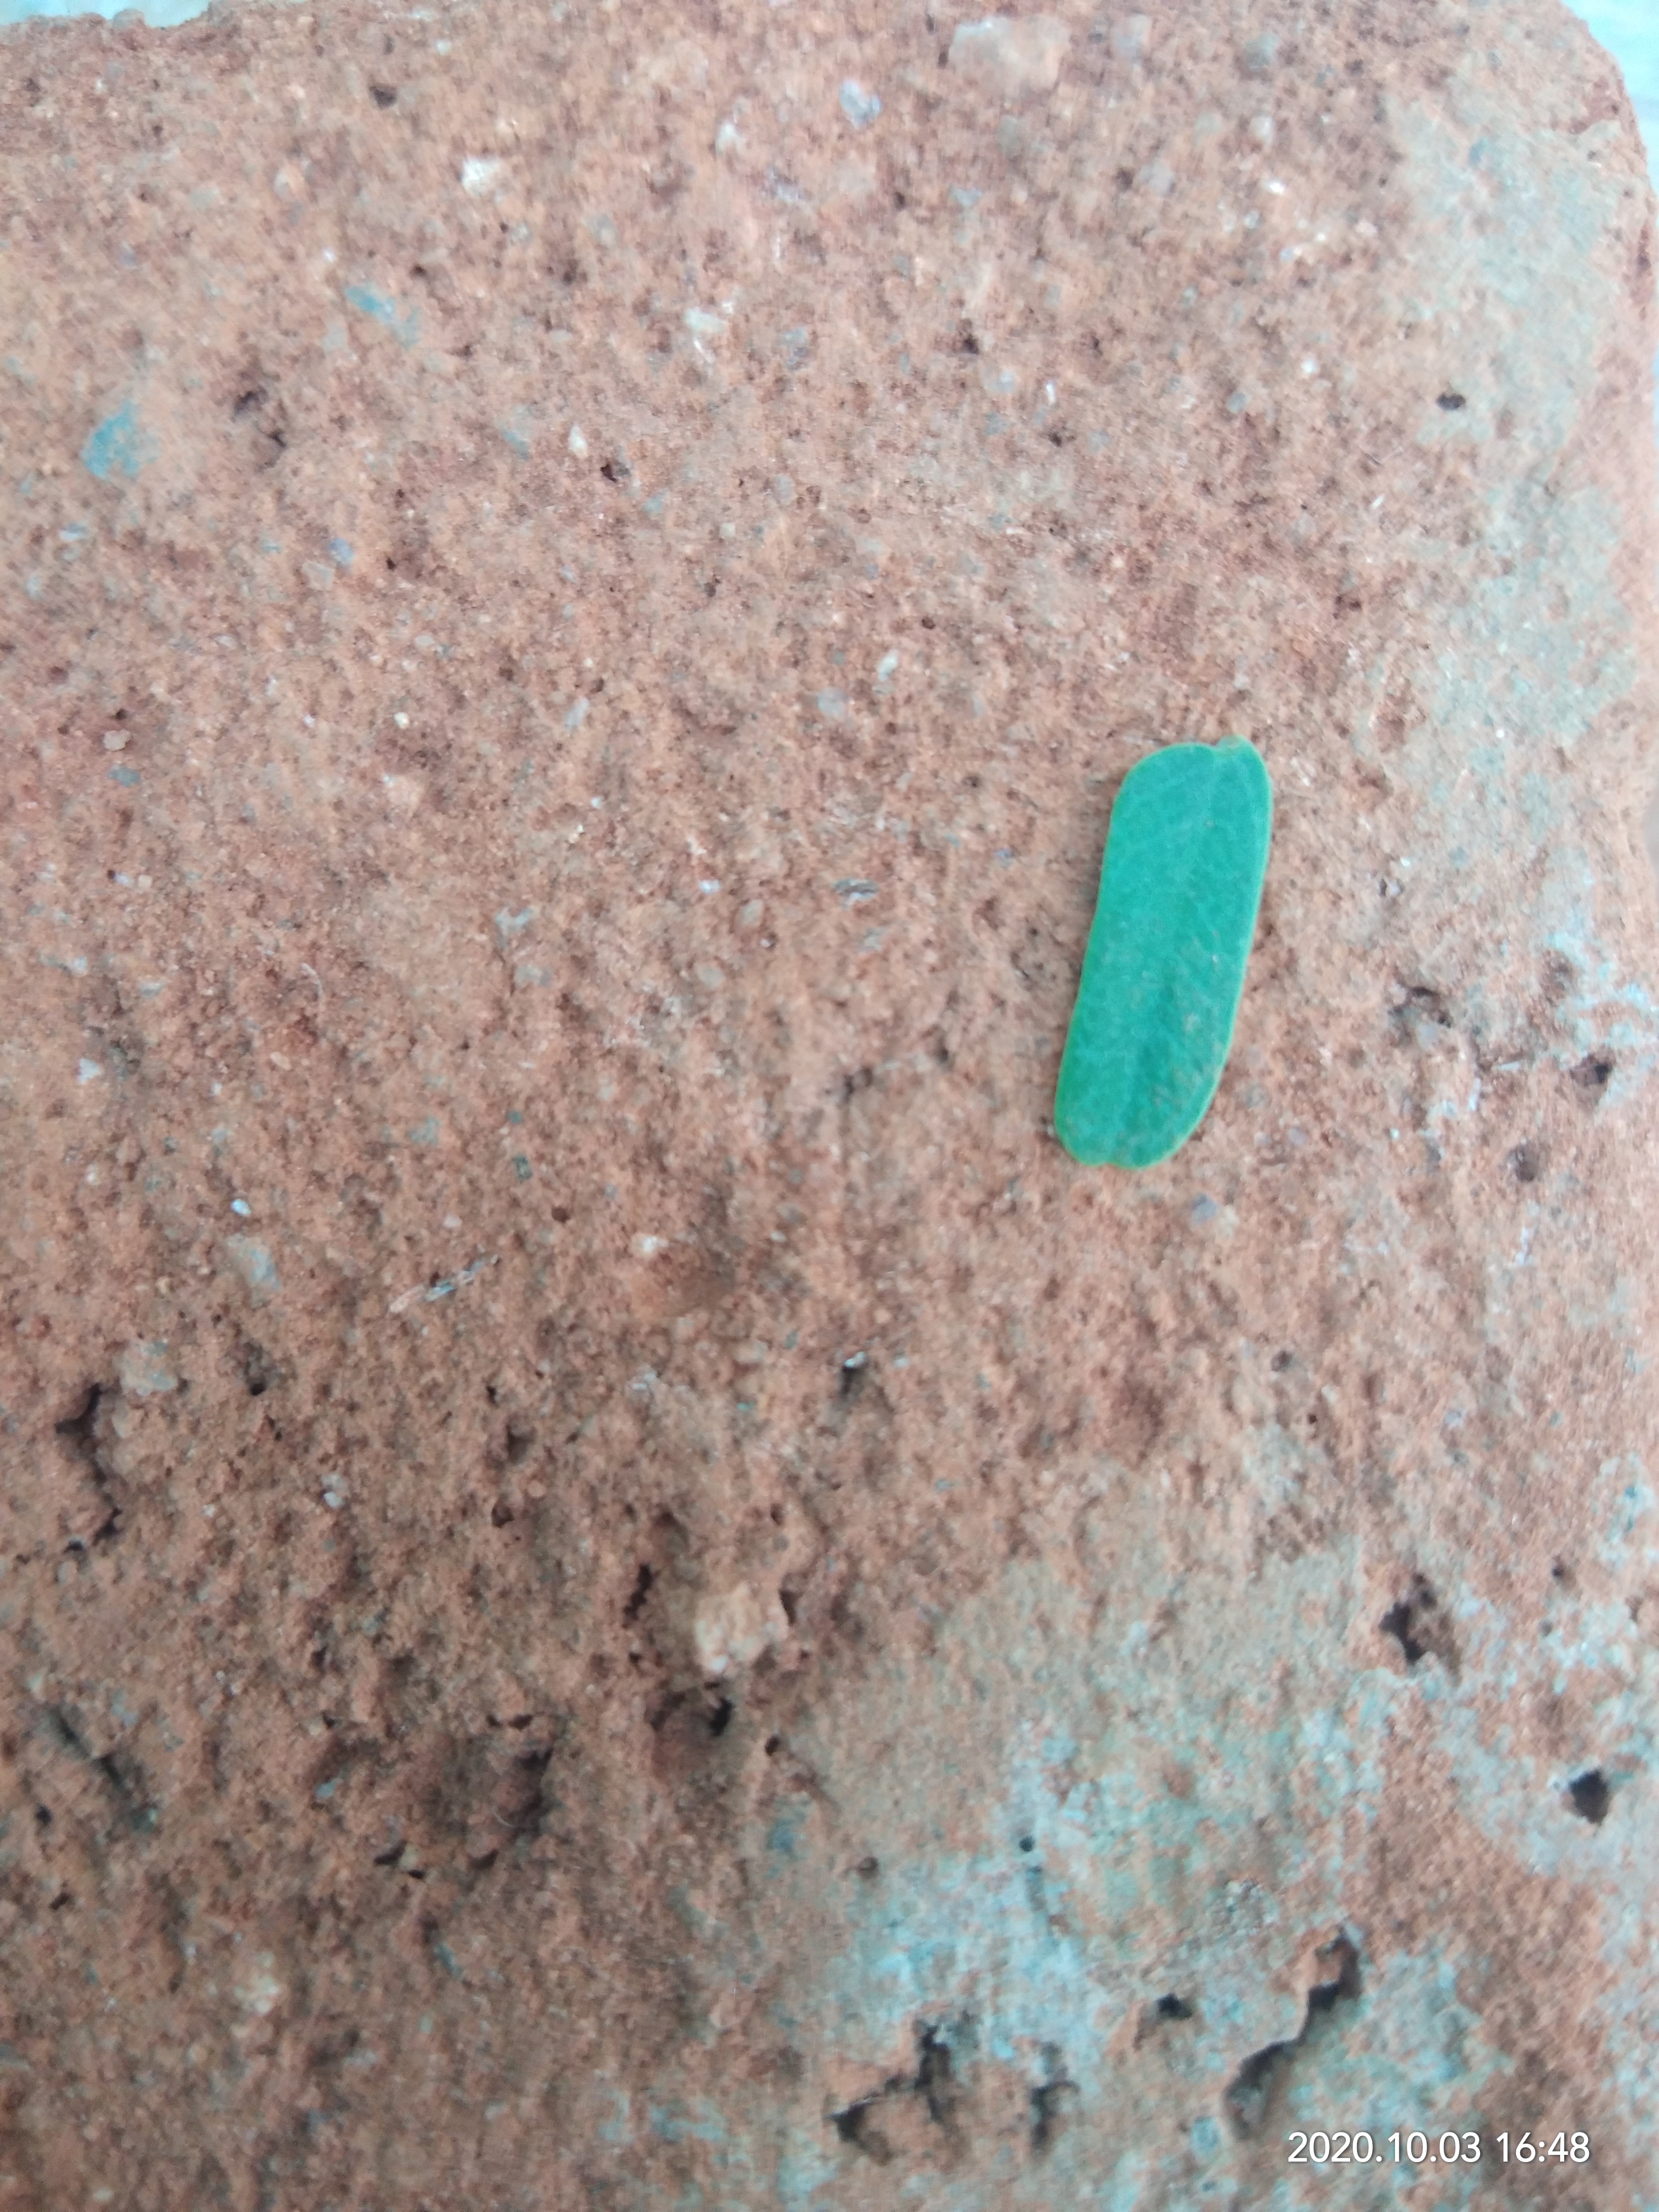
Plant: Tamarind